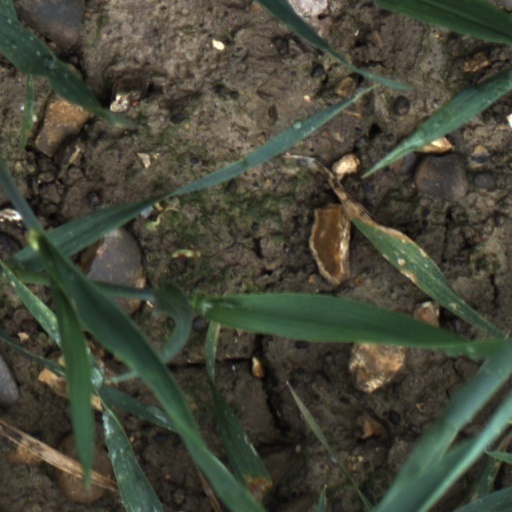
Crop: wheat